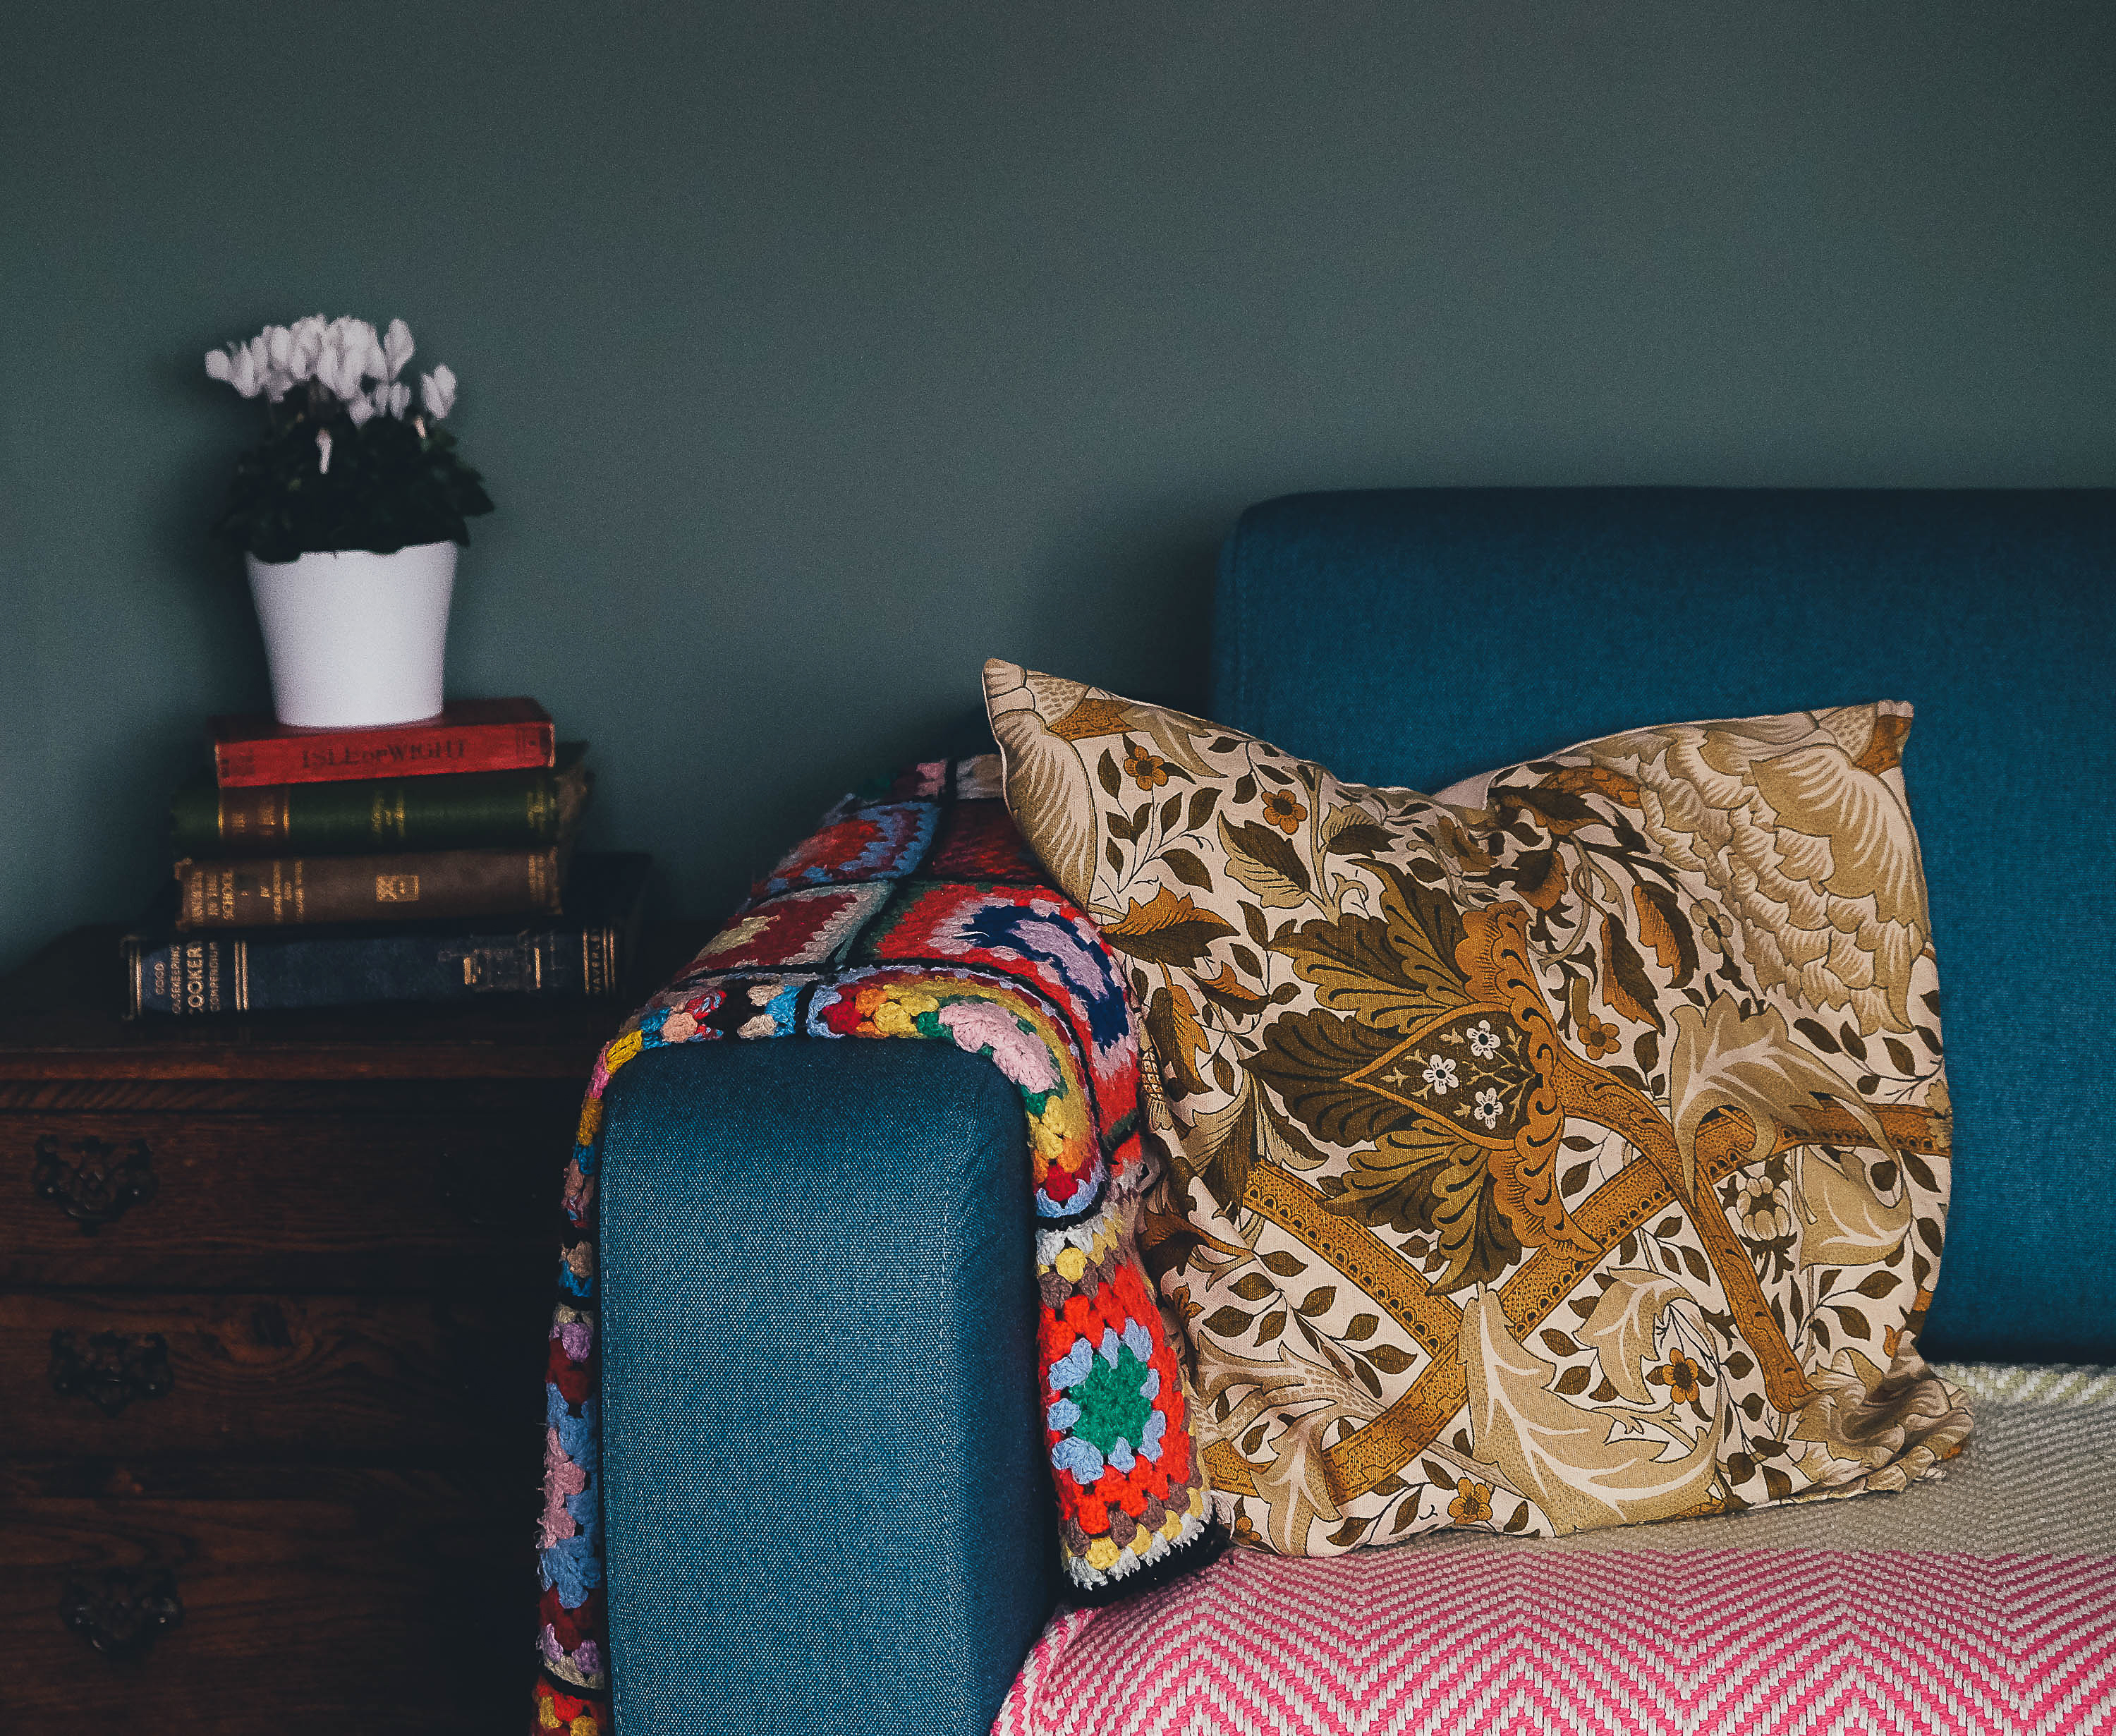
wood, blue, furniture, sofa, pillow, decor, material, cushion, textile, art, settee